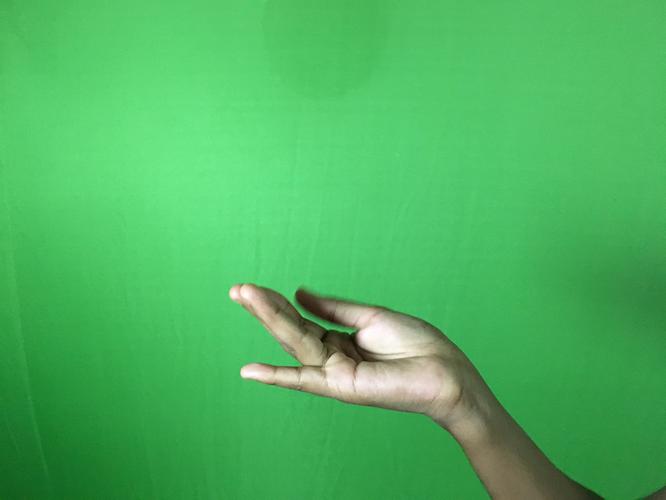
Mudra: Chaturam
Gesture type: single_hand